Royal manufactories in France

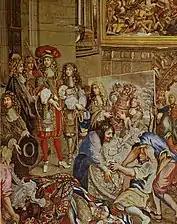
Louis XIV visiting the Gobelins factory with Colbert in 1667.

In 1678, France's victory in the Dutch War enabled territorial expansion eastward and facilitated exports through the Treaty of Nijmegen, which abolished customs duties at French borders.